Canadian Pacific 283

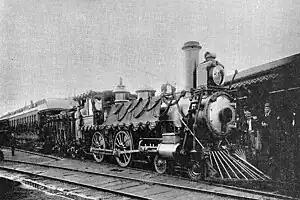
Engine 283 with Prime Minister Sir John A. Macdonald's funeral train.

Canadian Pacific Railway no. 283 was a locomotive built by the Hinkley Locomotive Works in 1883. The engine did not receive a class designation like most of the railway's locomotives received, and little is known about its service life, though it can be assumed that the engine was in general passenger and freight service throughout its career. The engine is notable for having pulled the funeral train of former Canadian Prime Minister John A. Macdonald from Ottawa to Kingston, Ontario on June 10, 1891. It was scrapped in 1897.